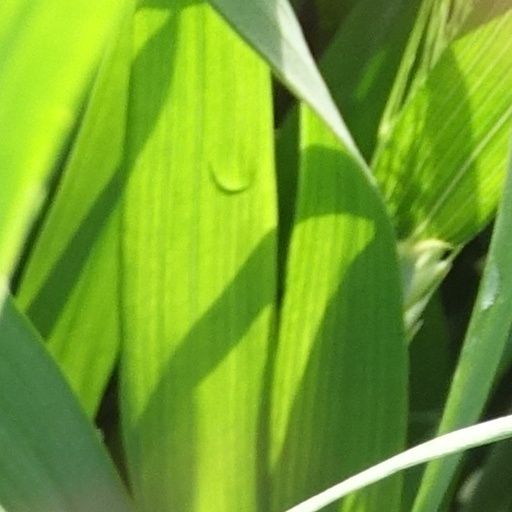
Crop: wheat